Vojens

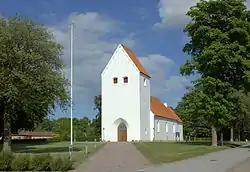
Vojens Church

Vojens Church is a reunion-church, from the beginning of the 1920s and was inaugurated on 6 September 1925. The church yard is older than the church and it was taken in use on 28 January 1878. In the middle of the churchyard, lies "the red chapel", which was built a few years after the churchyard was established and the chapel was taken in use in 1883.